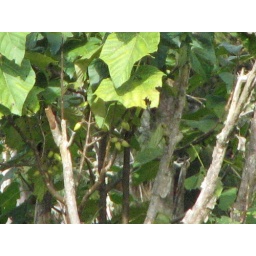
Paulownia trees naturalizing in a field on Mana Rd in Waimea, Big Island.